Women's fencing

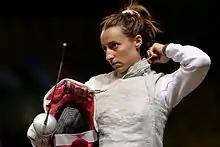
Italian female fencer Elisa Di Francisca during a fencing event

Women's fencing is the practice of fencing by women. It has been present at the Summer Olympic Games since the 1924 Olympics in Paris. Foil was then the only weapon used and Danish Ellen Osiier became the first female Olympic champion in fencing.